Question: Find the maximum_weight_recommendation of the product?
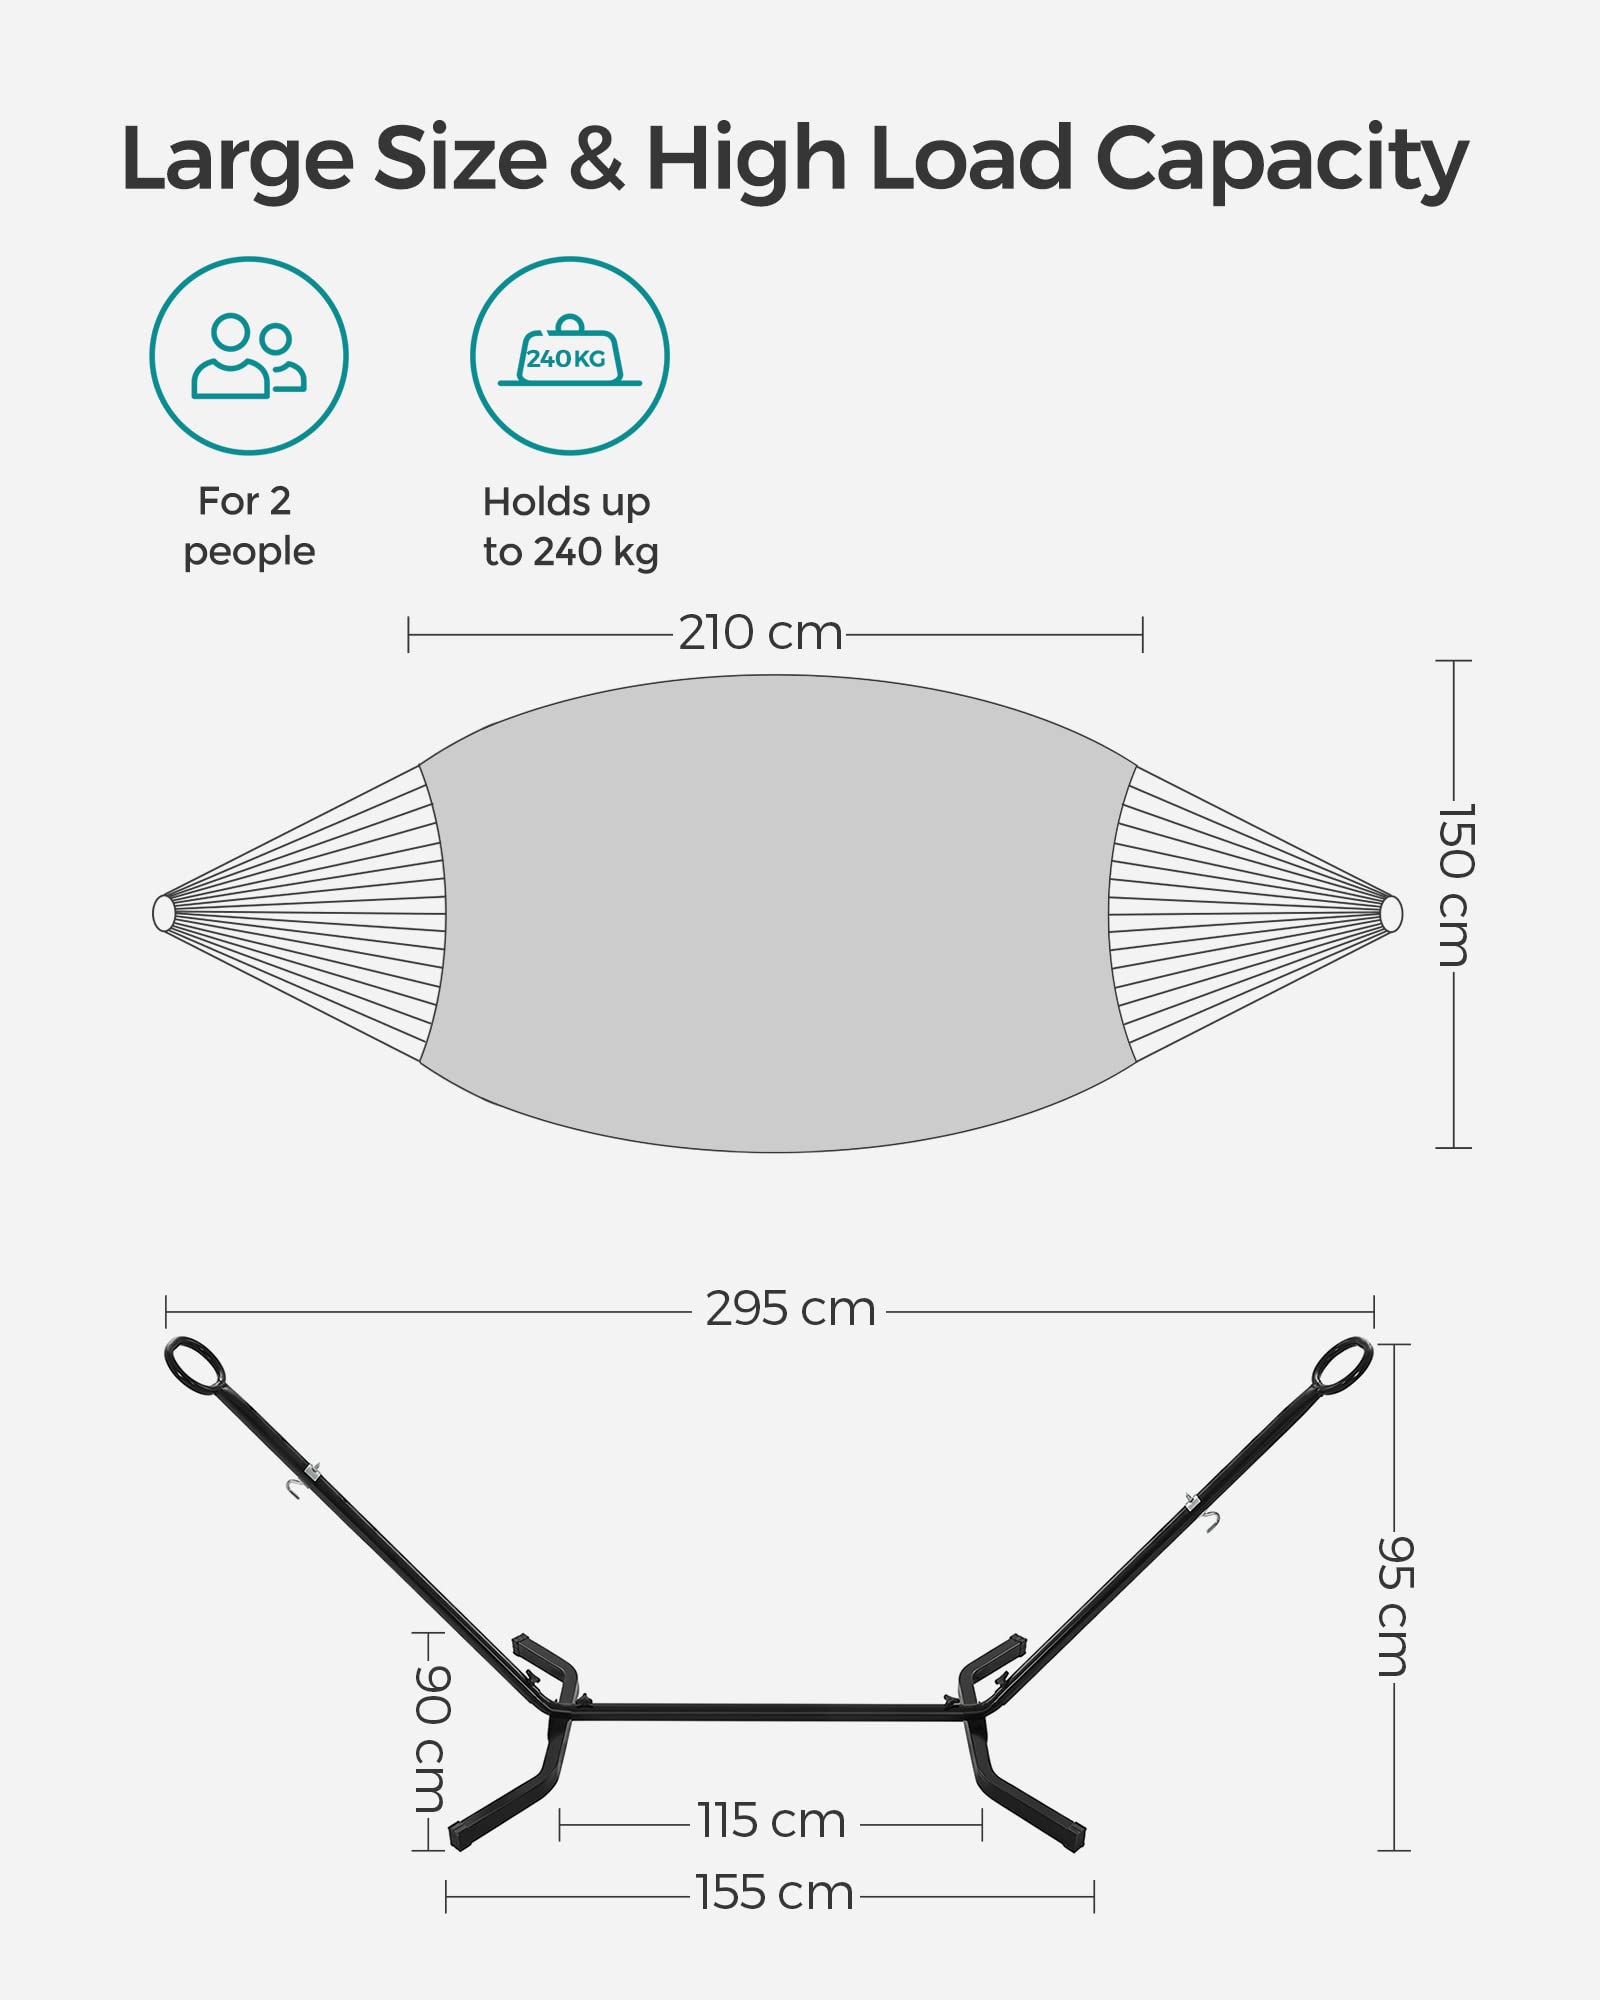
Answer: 240 kilogram